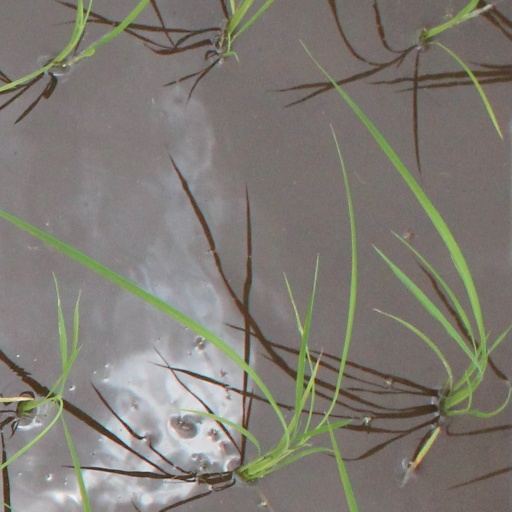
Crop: rice